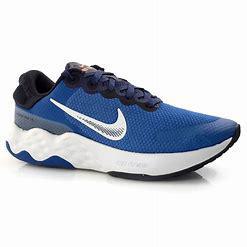
Brand: Nike
Model: Renew Ride 3